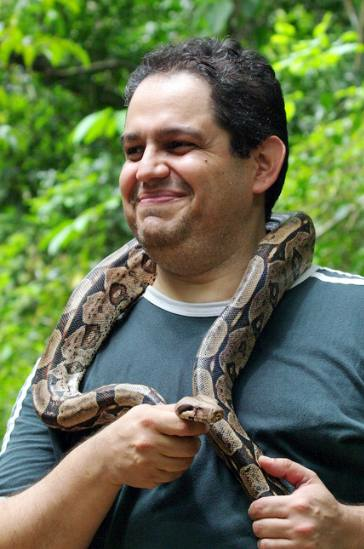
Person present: Yes